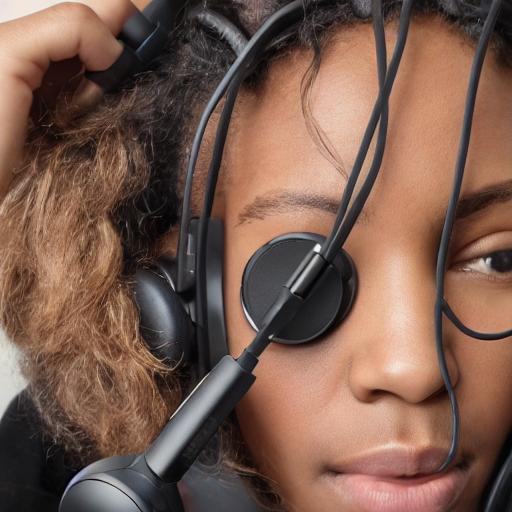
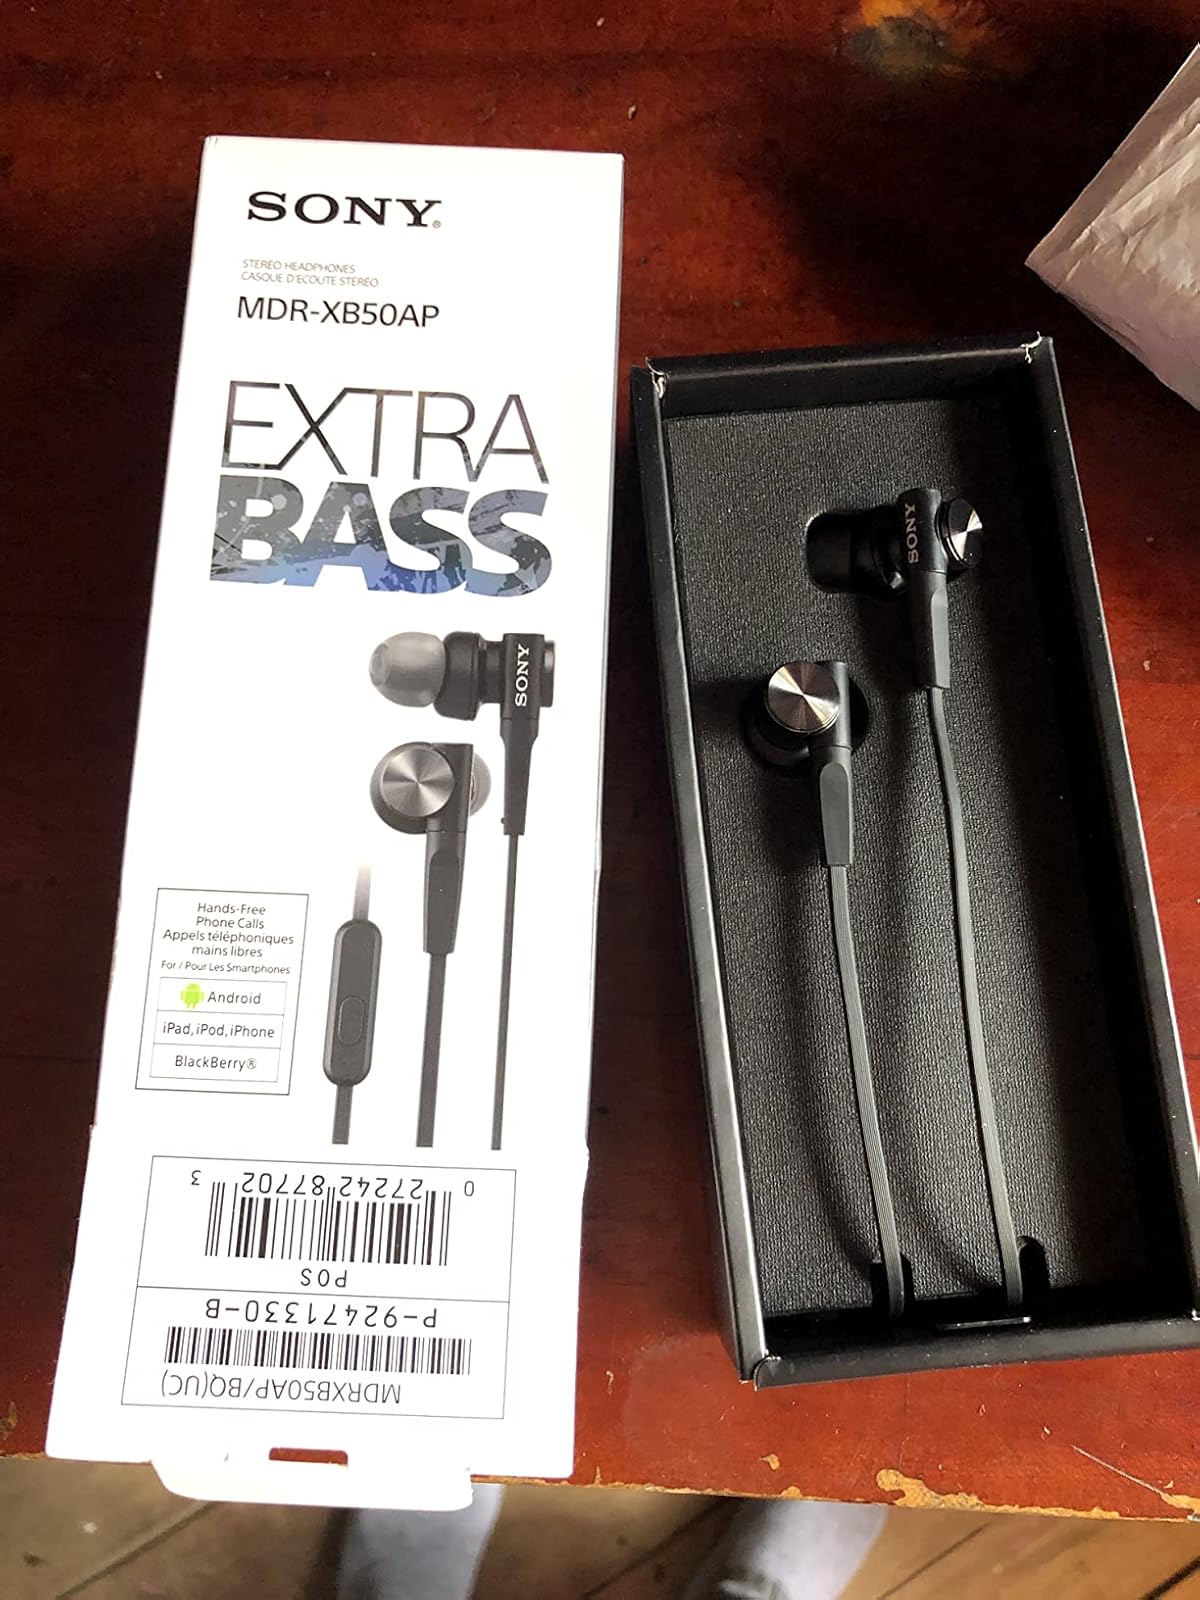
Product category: headphones
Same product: no